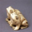
Label: frog